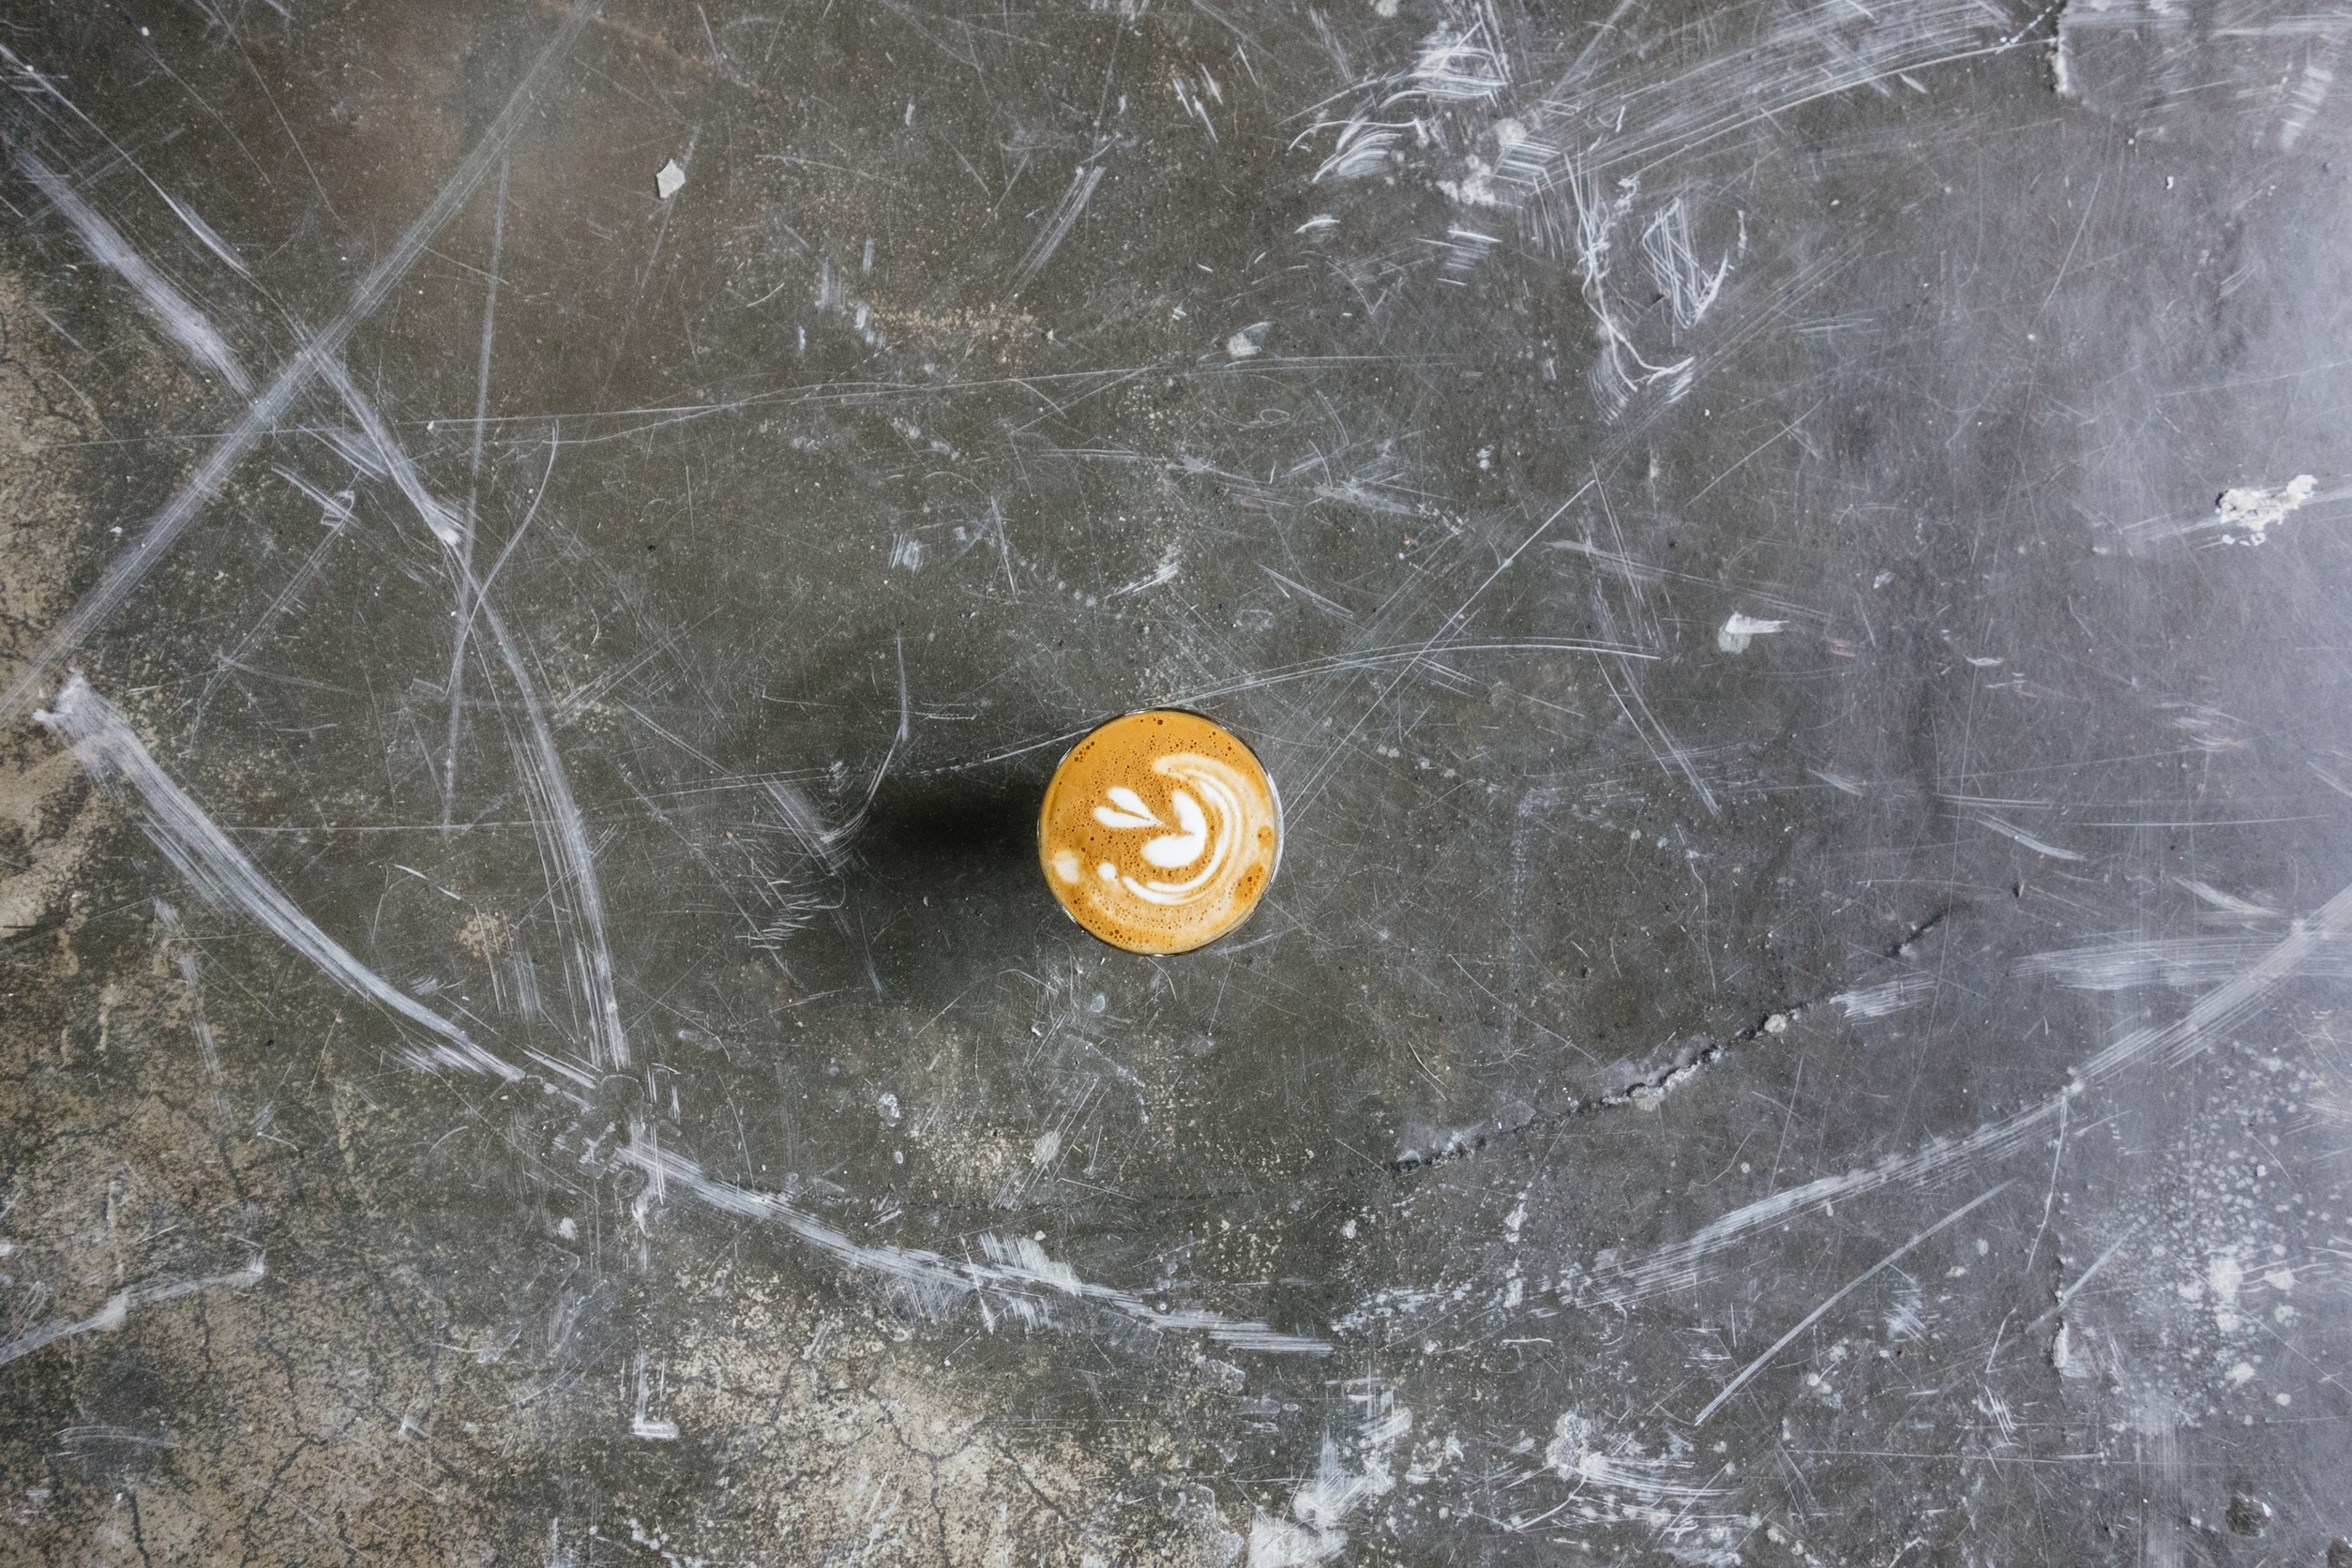
water, cafe, coffee, foam, cappuccino, ice, material, invertebrate, late